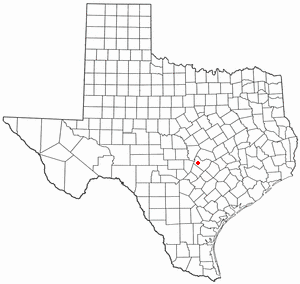
La ville de Lakeway est située dans le comté de Travis, dans l’État du Texas, aux États-Unis. Sa population s’élevait à 11 391 habitants lors du recensement de 2010.